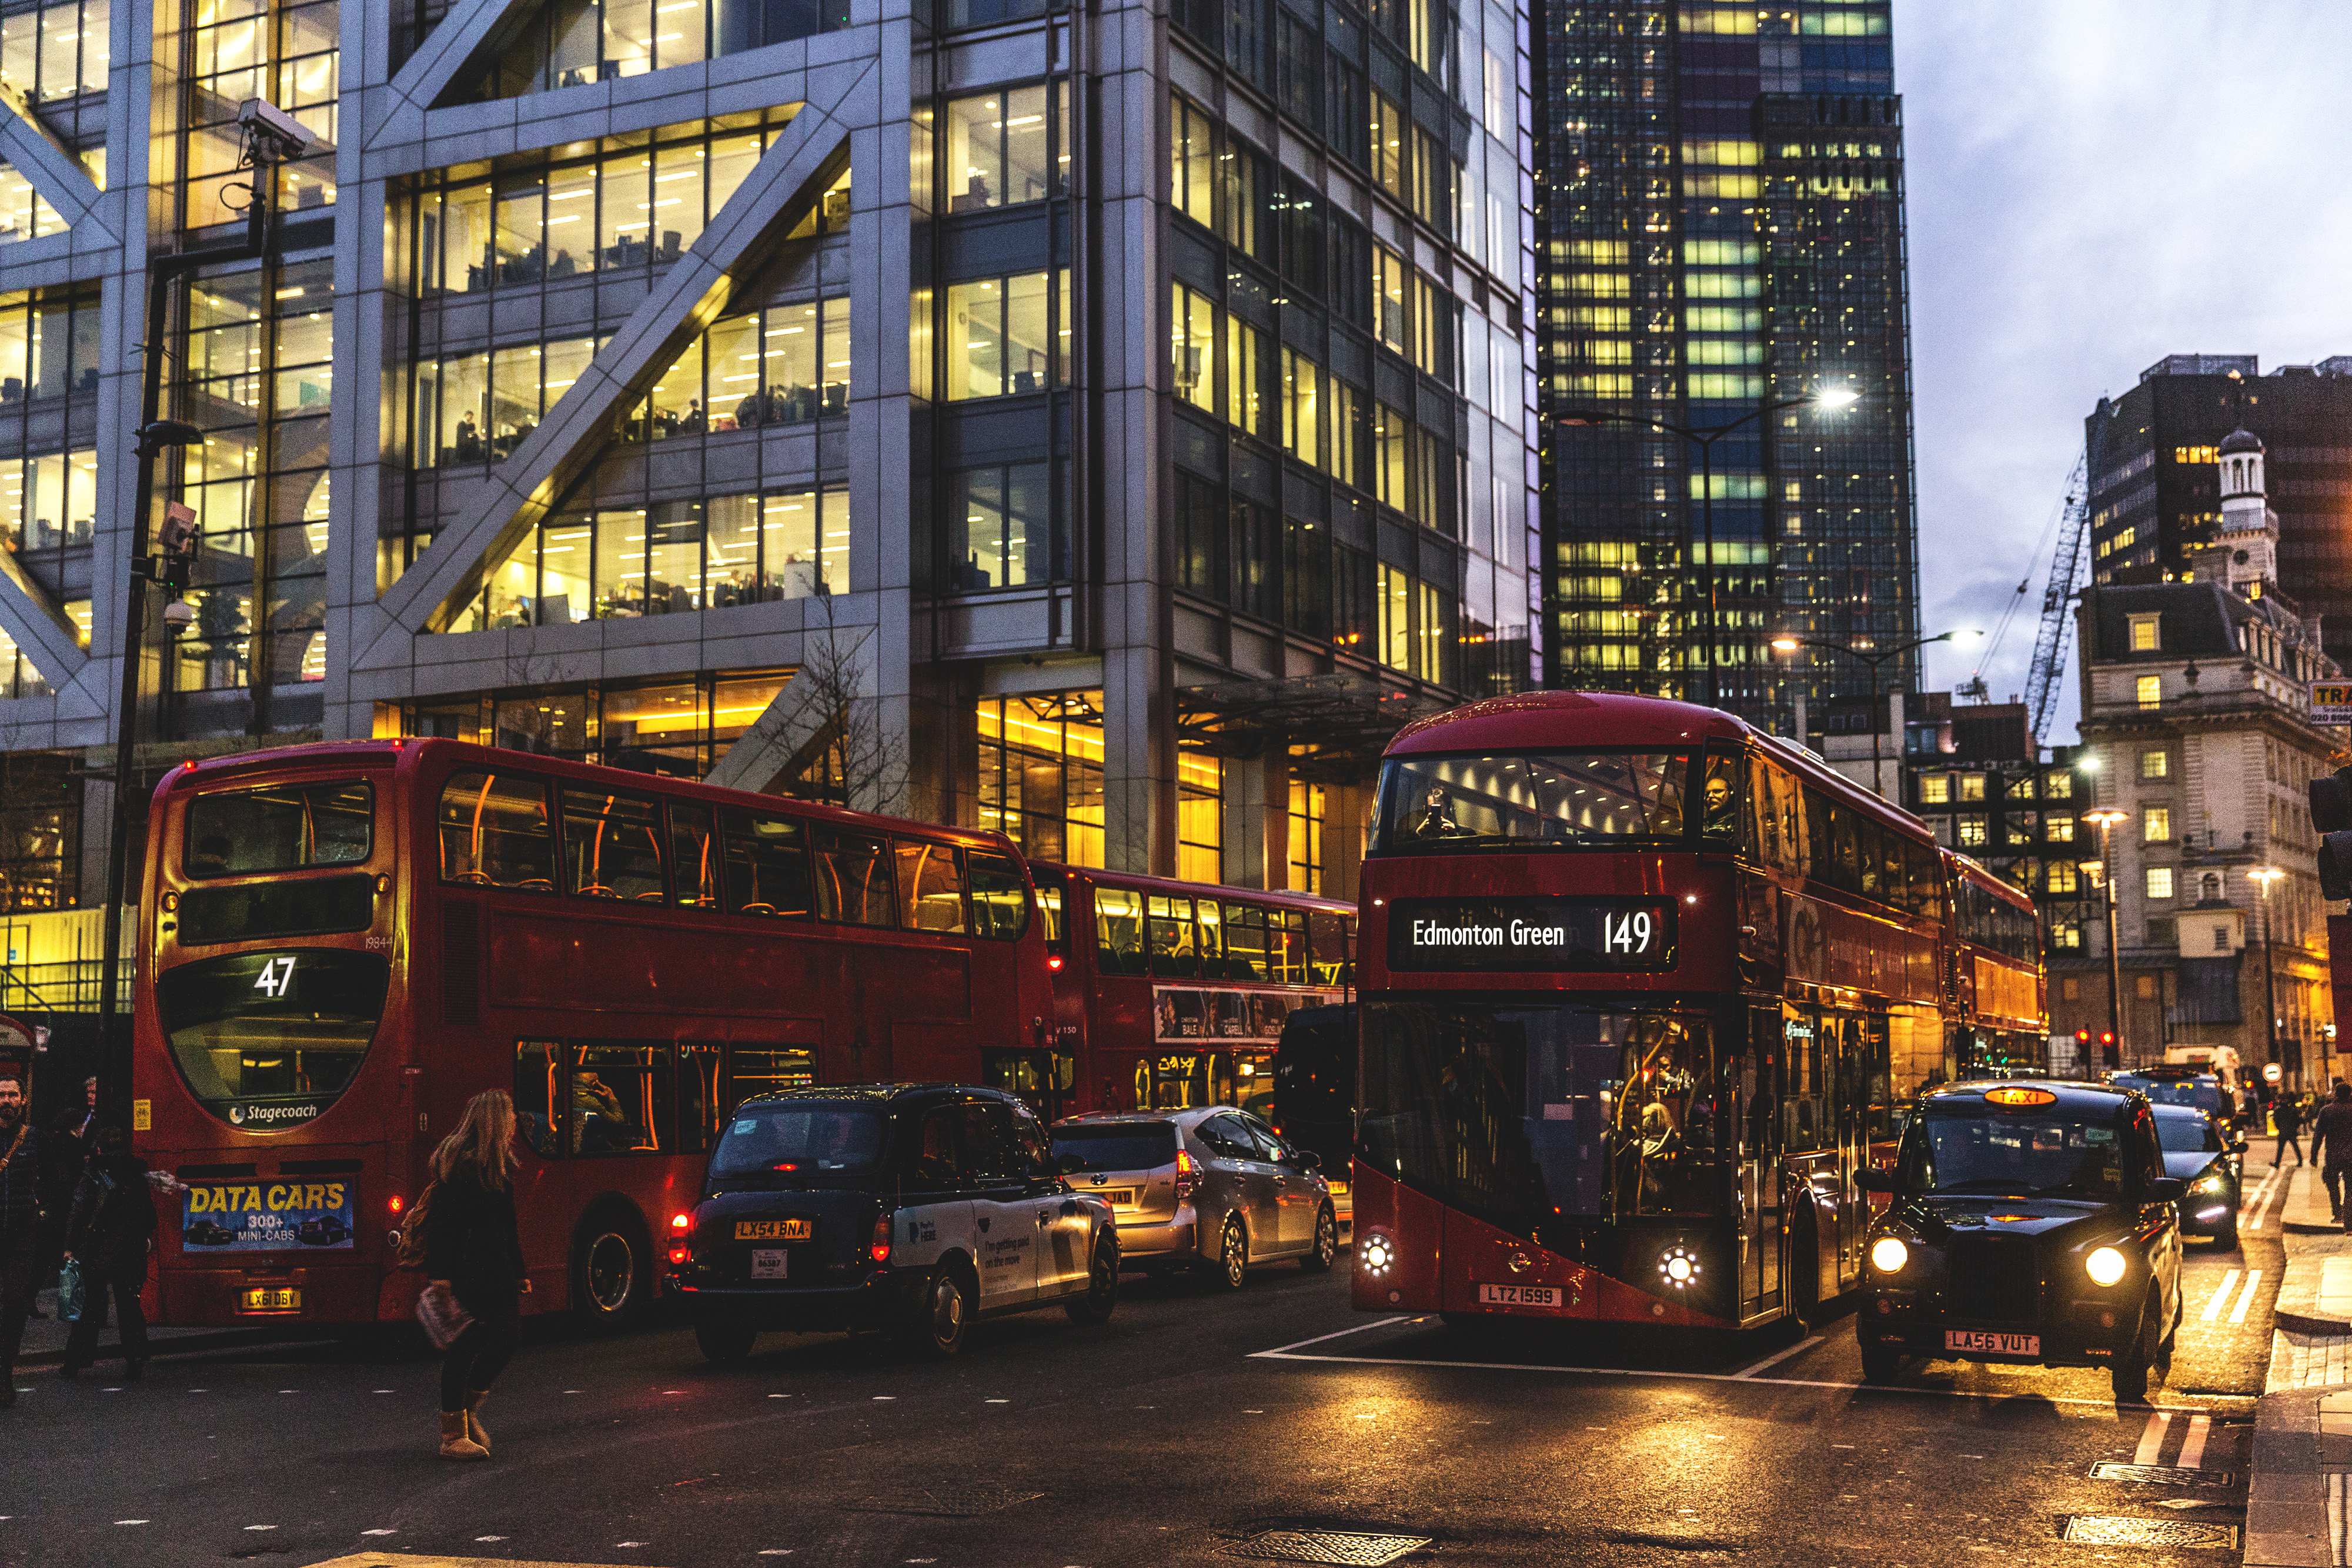
urban area, transport, double decker bus, metropolitan area, city, metropolis, mode of transport, human settlement, night, landmark, architecture, bus, vehicle, cityscape, street, downtown, traffic, mixed use, lane, building, infrastructure, thoroughfare, neighbourhood, public transport, evening, tower block, skyscraper, road, traffic congestion, car